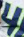
Number: 4